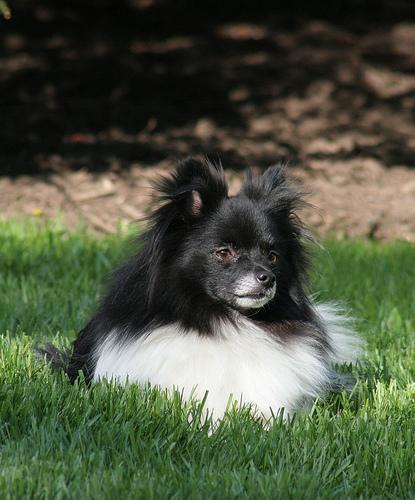
Pomeranian